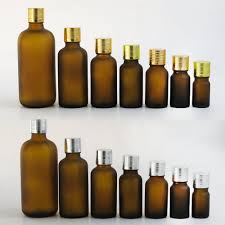
Waste category: glass